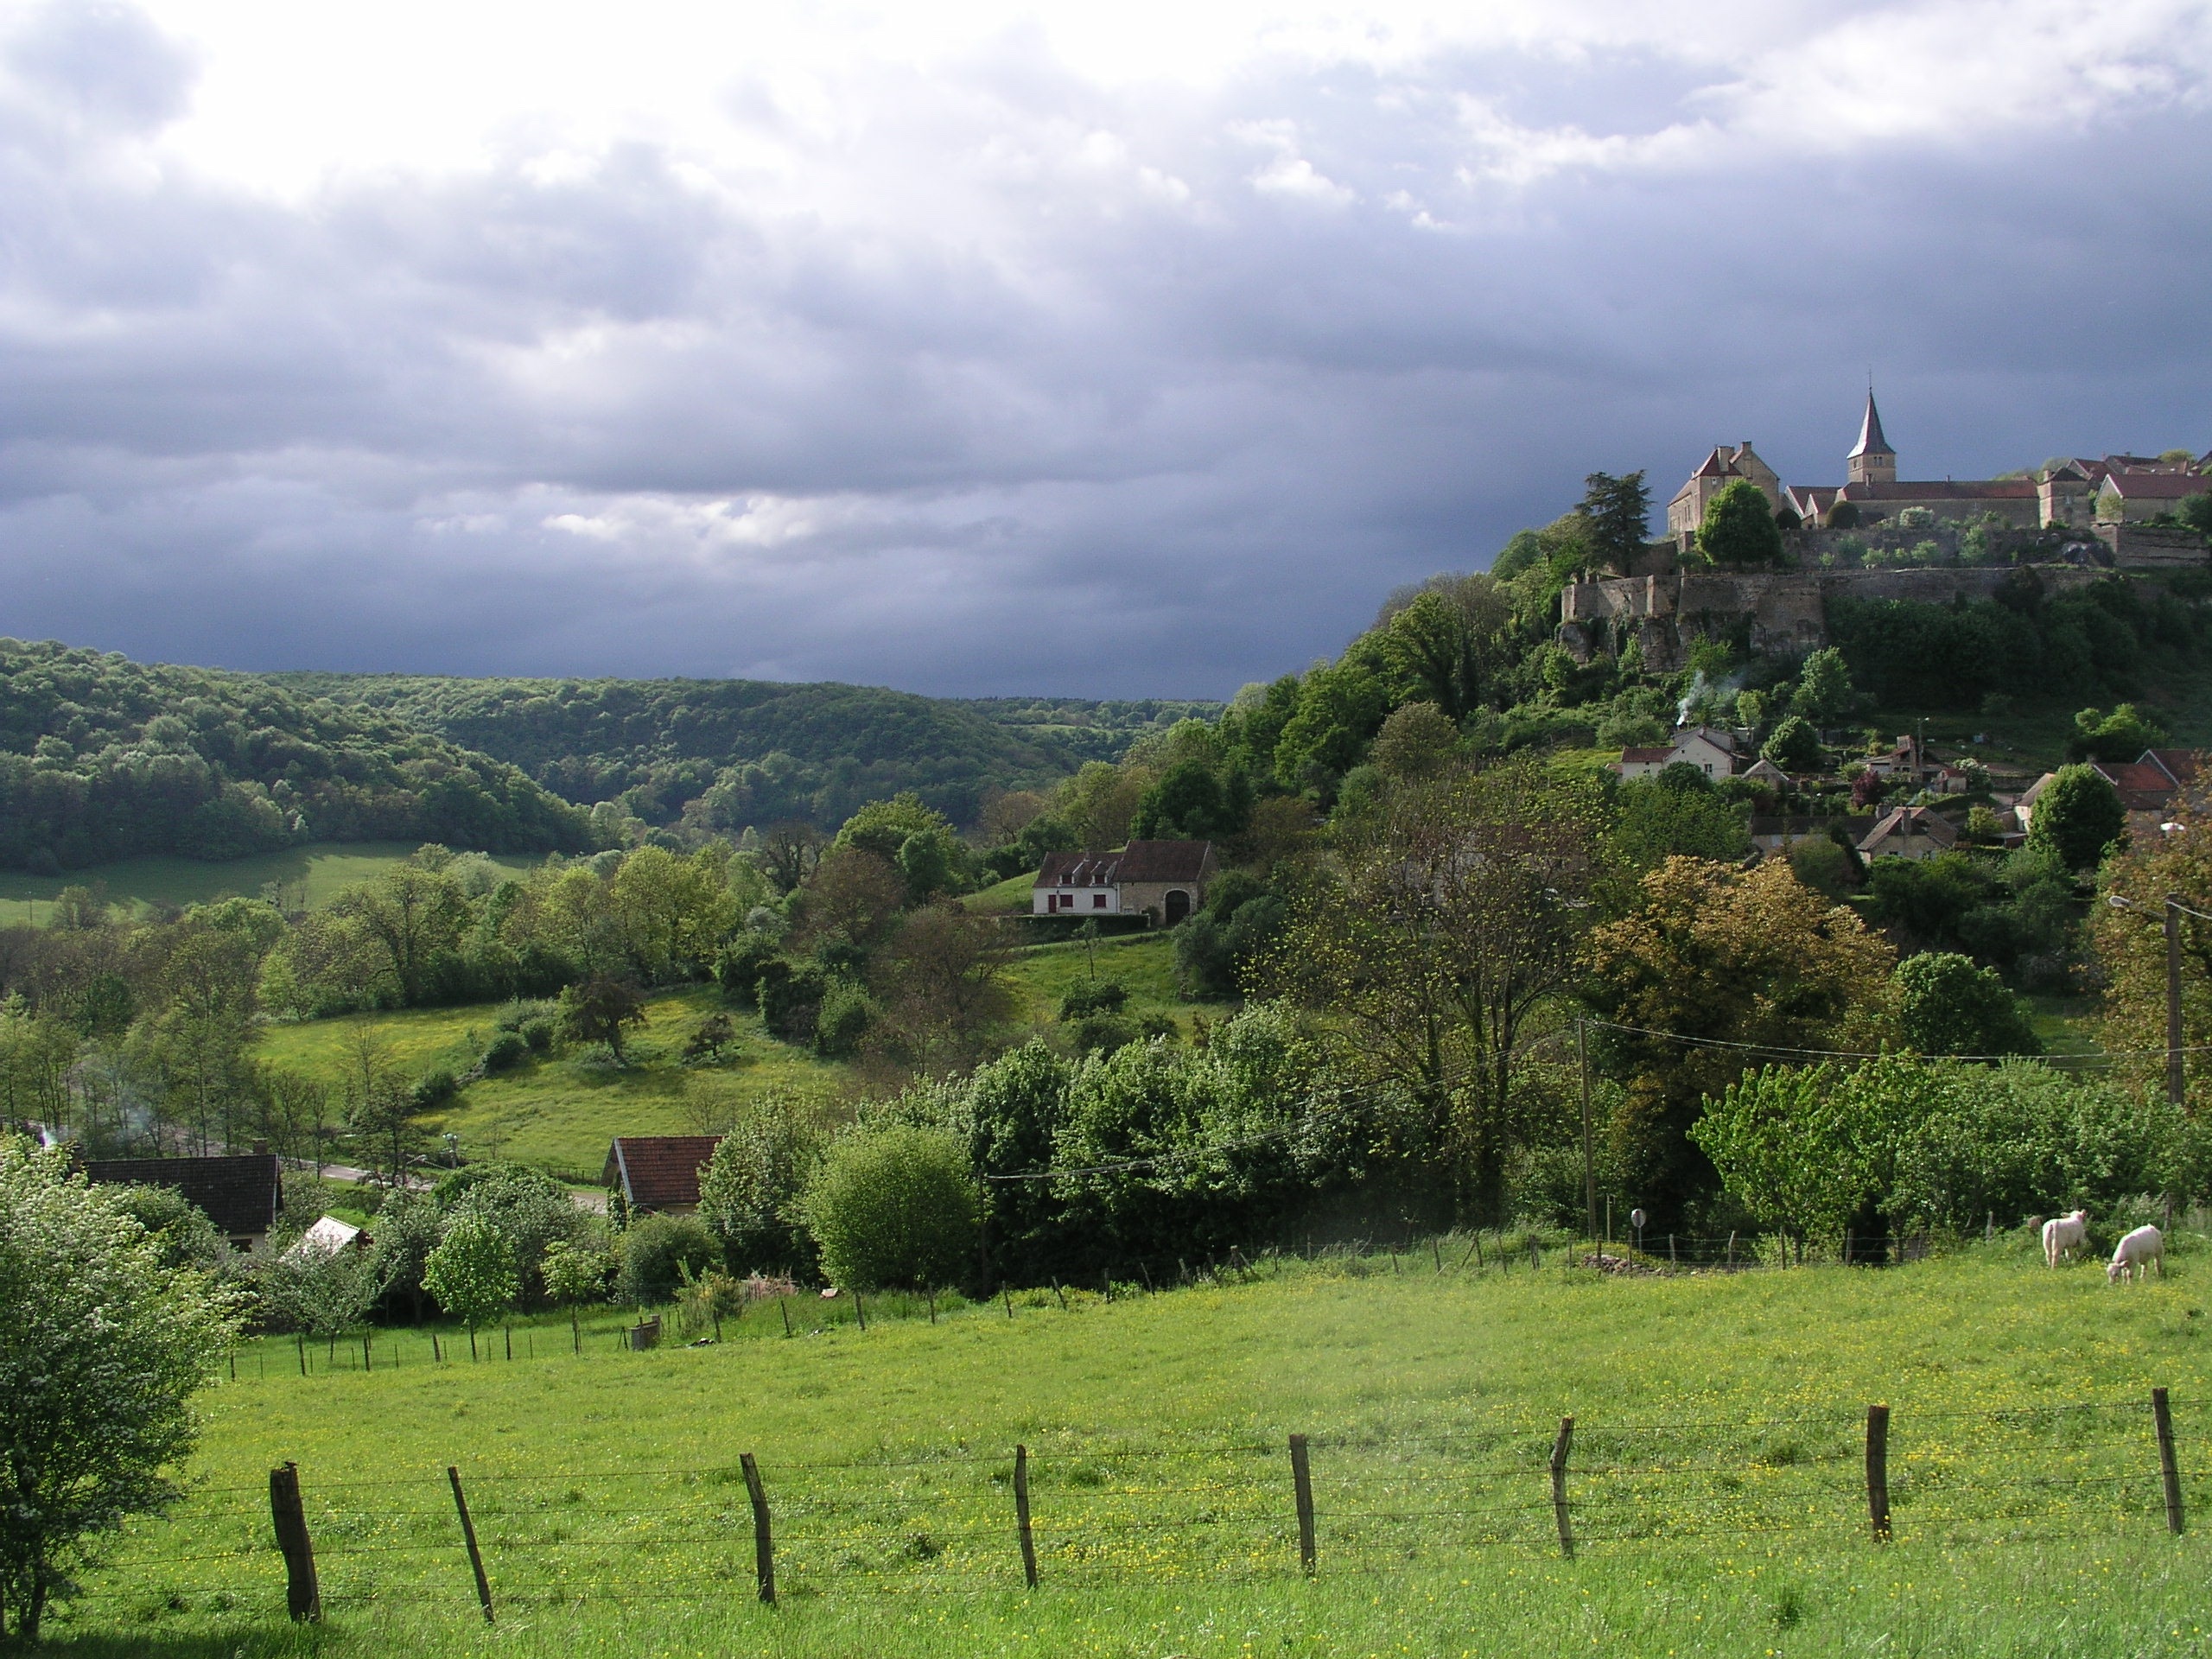
landscape, tree, nature, grass, mountain, sky, field, farm, meadow, hill, flower, valley, mountain range, village, france, pasture, church, agriculture, highland, plain, cows, clouds, grassland, plantation, plateau, rural area, burgundy, geographical feature, mountainous landforms